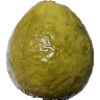
Label: guava